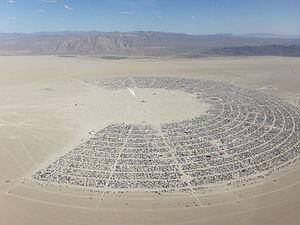
Le désert de Black Rock est une région semi-aride dans la partie nord du Nevada du Grand Bassin des États-Unis. Les précipitations annuelles moyennes à Gerlach sont de 200,7 mm.